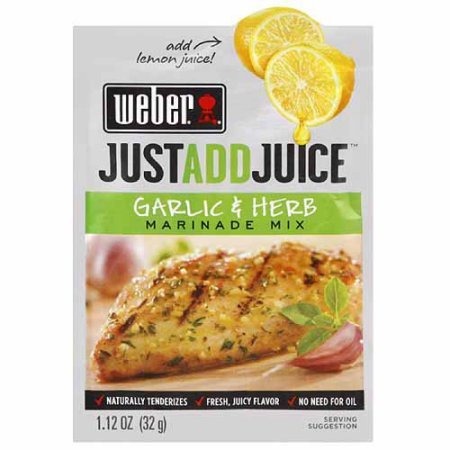
Item Name: Weber Just Add Juice Marinade Mix, 1.12 oz. (Pack of 12) (Garlic & Herb)
Value: nan
Unit: None

Price: 16.15